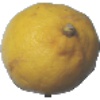
Label: lemon